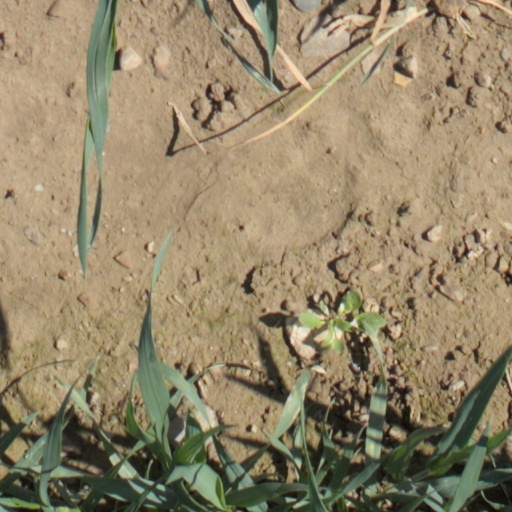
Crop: wheat